Nes, Ørland

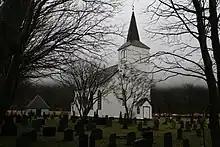
View of the Nes Church

The village was once the administrative centre of the old Nes Municipality which existed from 1899 until its dissolution in 1964.